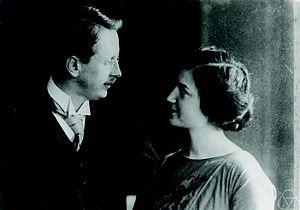
Hermann Weyl, né le 9 novembre 1885 à Elmshorn et mort le 8 décembre 1955 à Zurich, est un mathématicien et physicien théoricien allemand du XXᵉ siècle.